The QI Book of the Dead

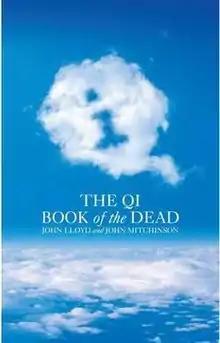
The UK cover.

The QI Book of the Dead (sold as The Book of the Dead in the United States) is the fourth title in a series of books based on the intellectual British panel game "QI", written by series-creator John Lloyd and head-researcher John Mitchinson. It is a book of "quite interesting" obituaries.